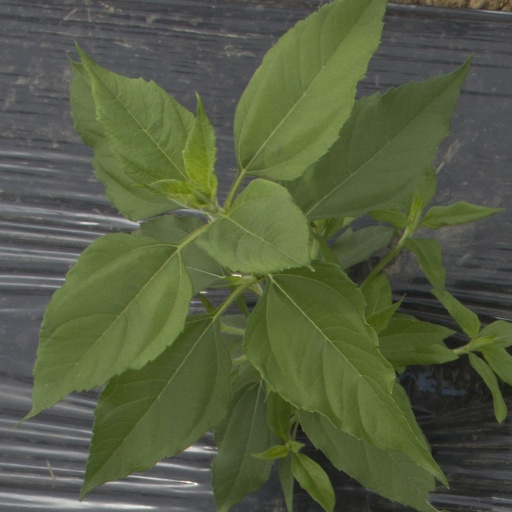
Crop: Jerusalem artichoke